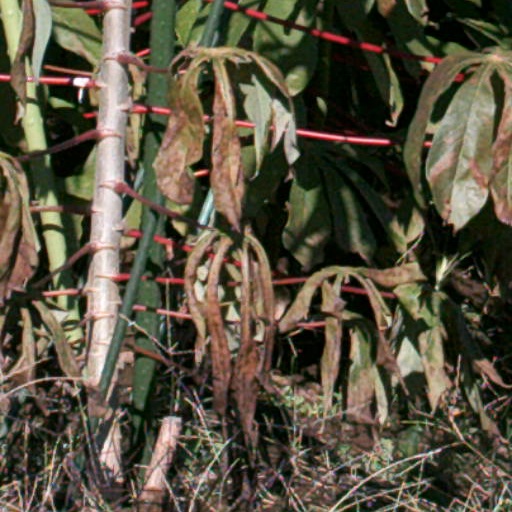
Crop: cassava